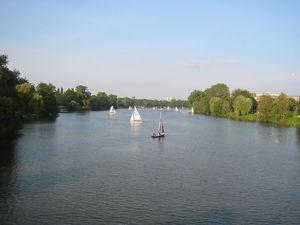
Aasee est un lac situé à Münster, dans la Rhénanie du Nord-Westphalie, en Allemagne. Il se trouve à 54 m d'altitude, sa superficie est de 0,402 km².